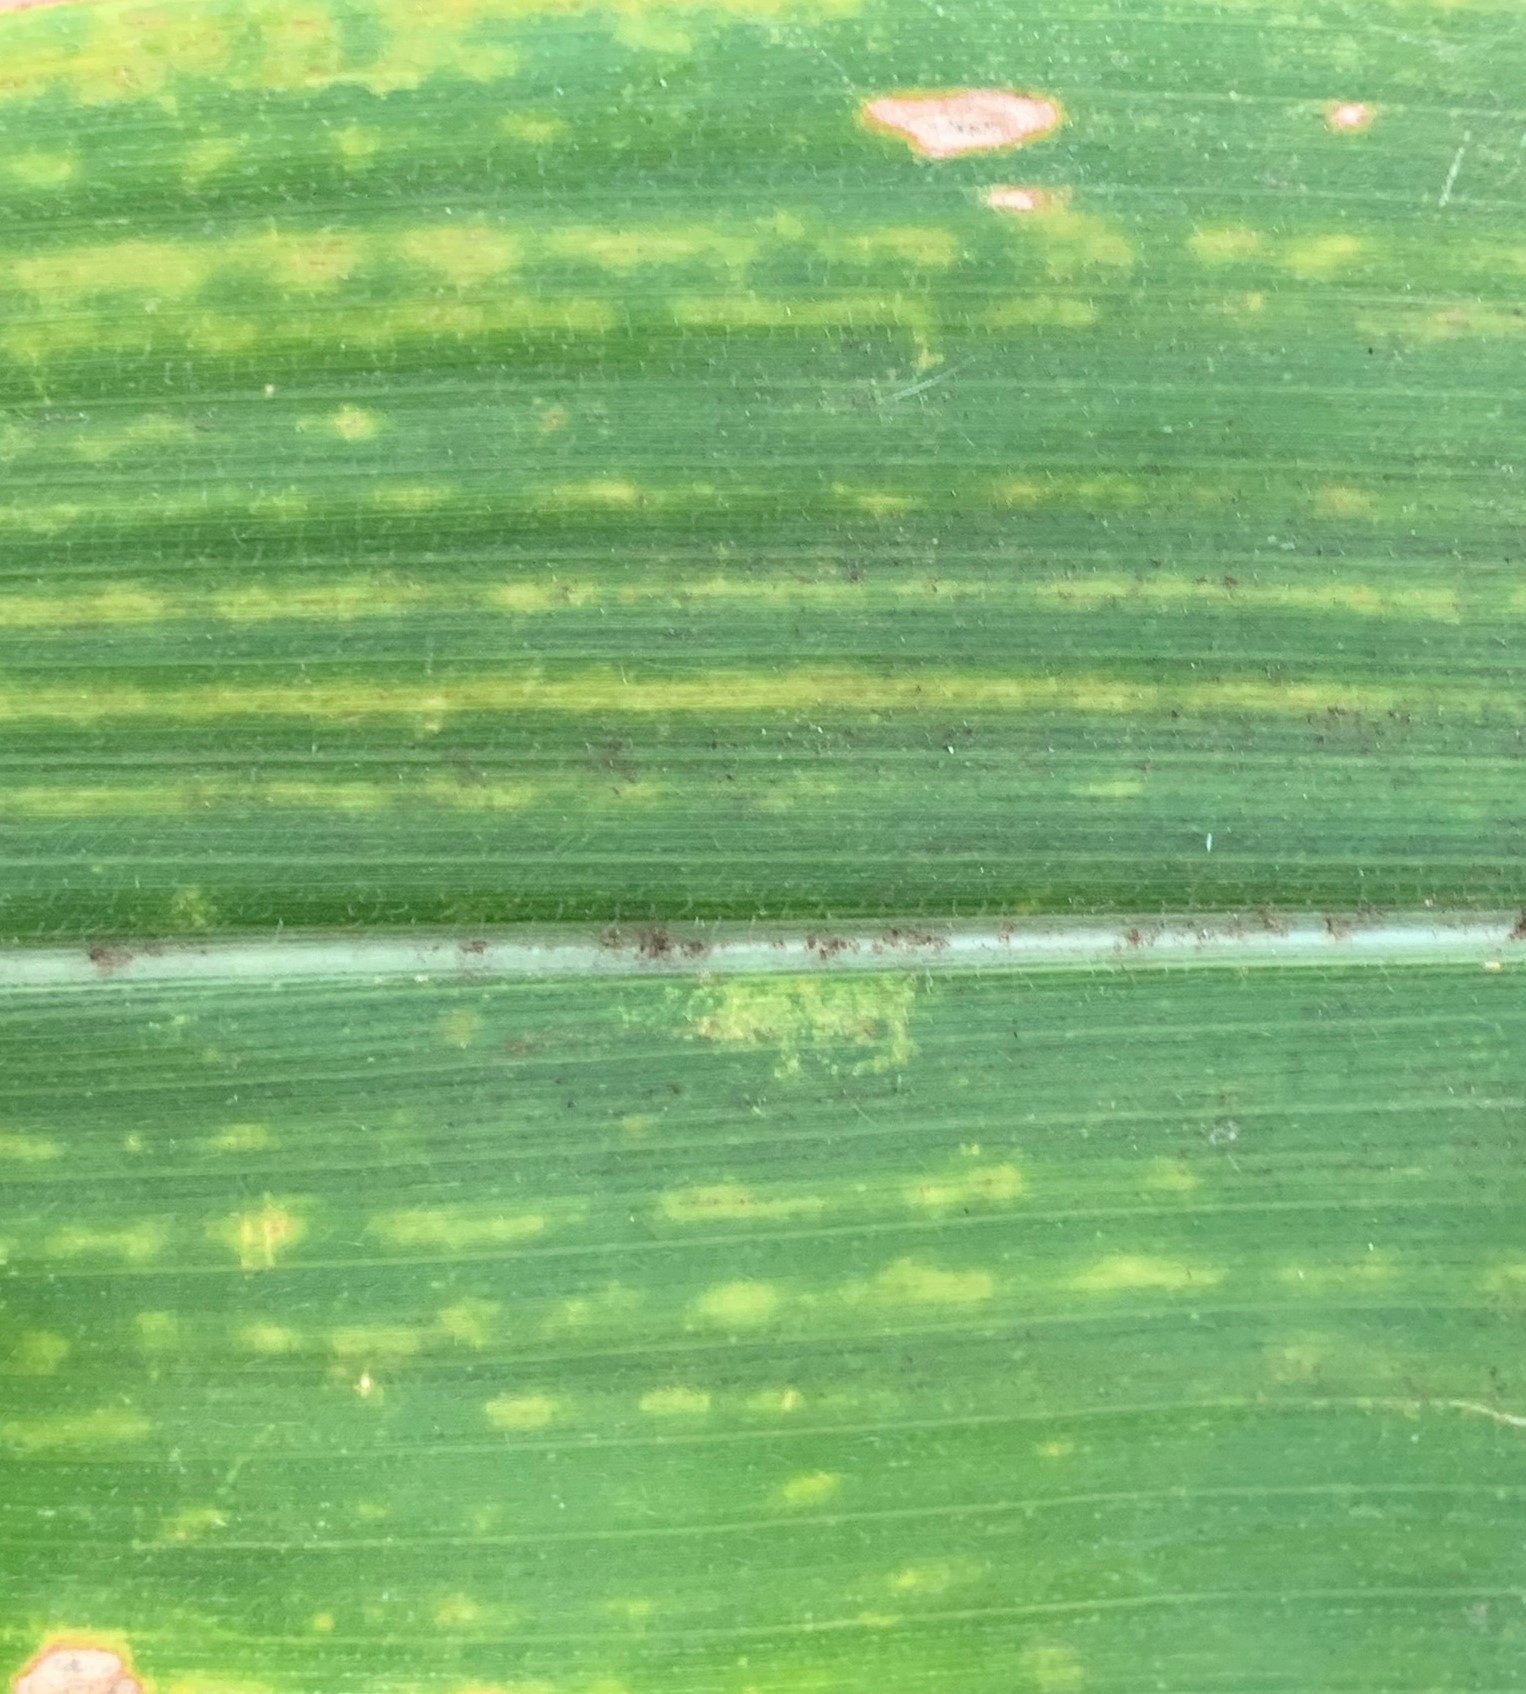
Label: MLN